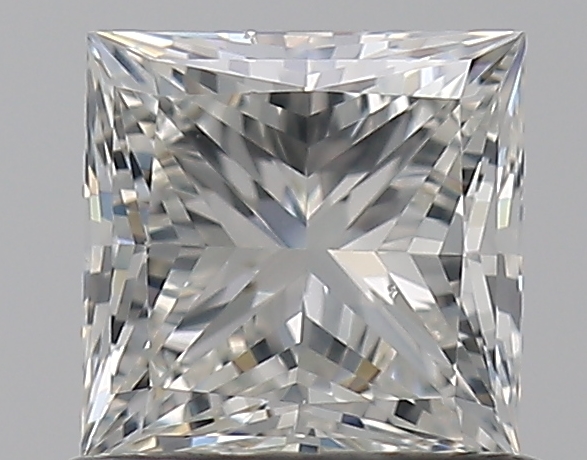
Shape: princess
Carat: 0.72
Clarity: VS2
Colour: I
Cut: EX
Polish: EX
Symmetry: GD
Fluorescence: F
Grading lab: GIA
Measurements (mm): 4.92 x 4.88 x 3.43